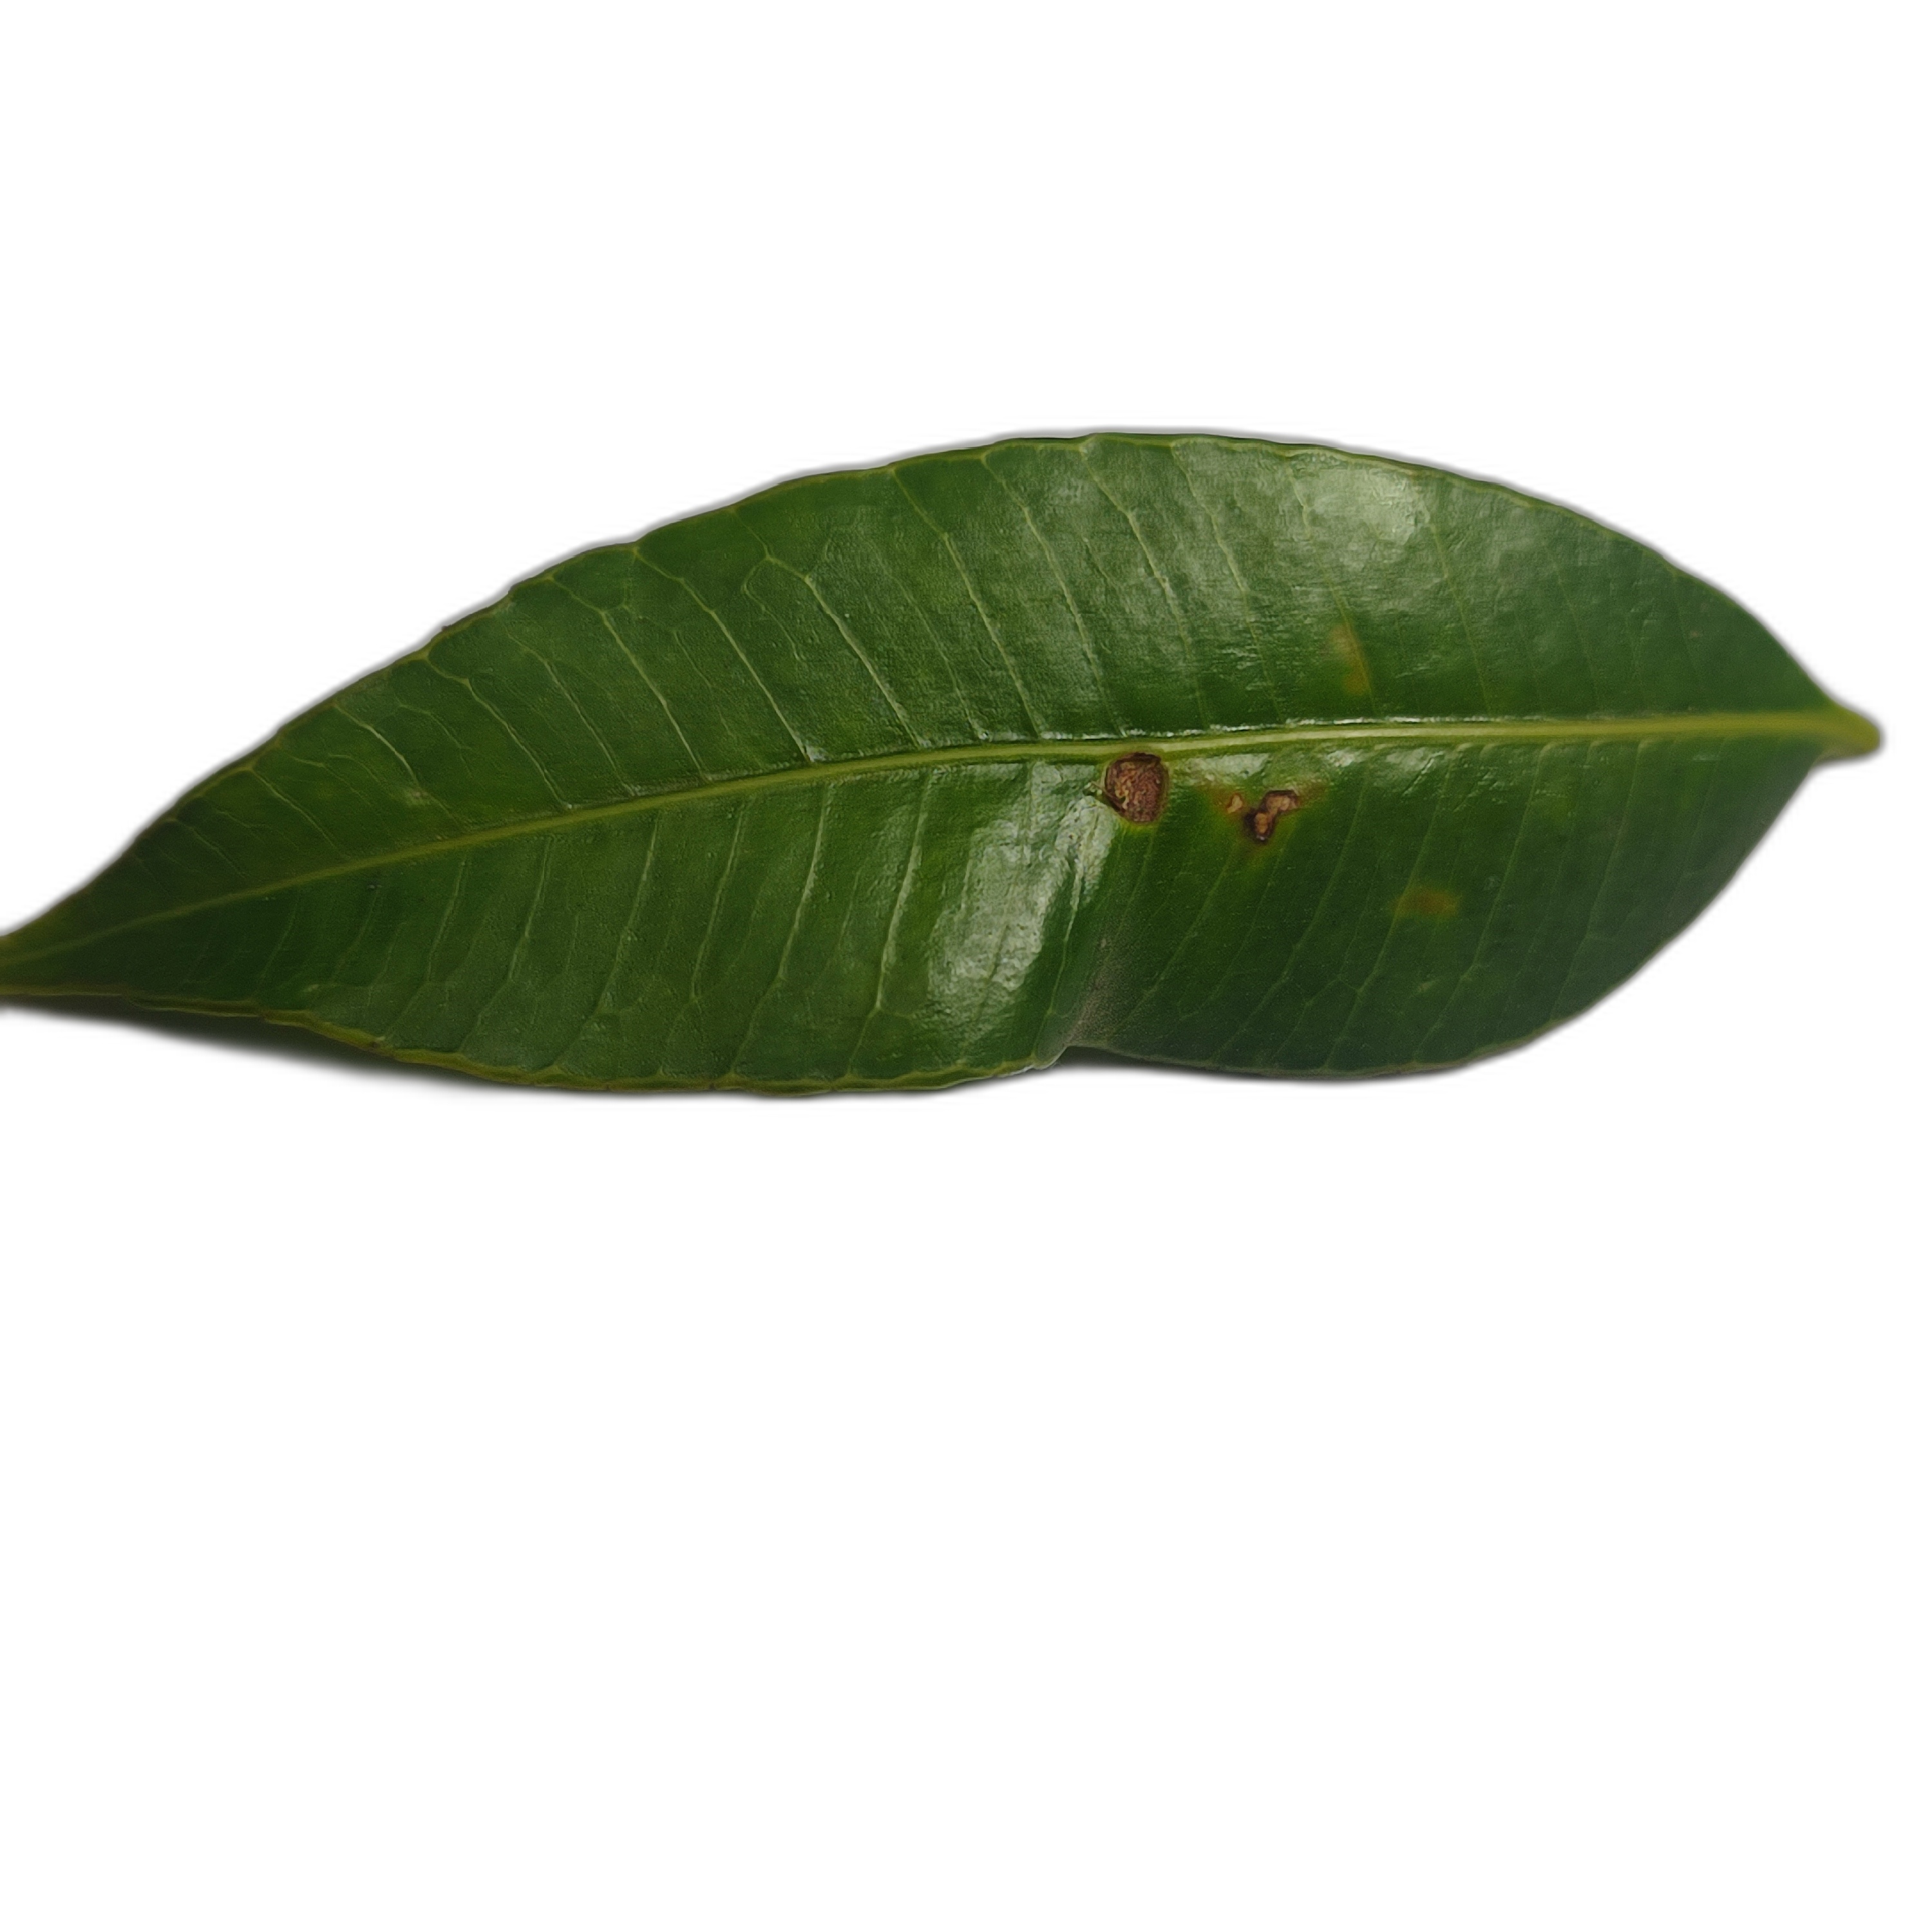
Label: healthy